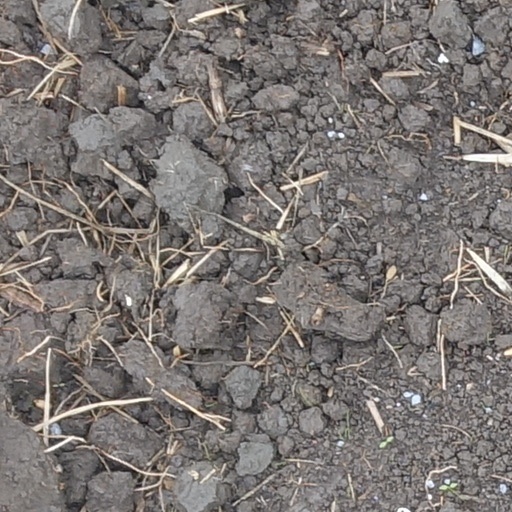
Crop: wheat